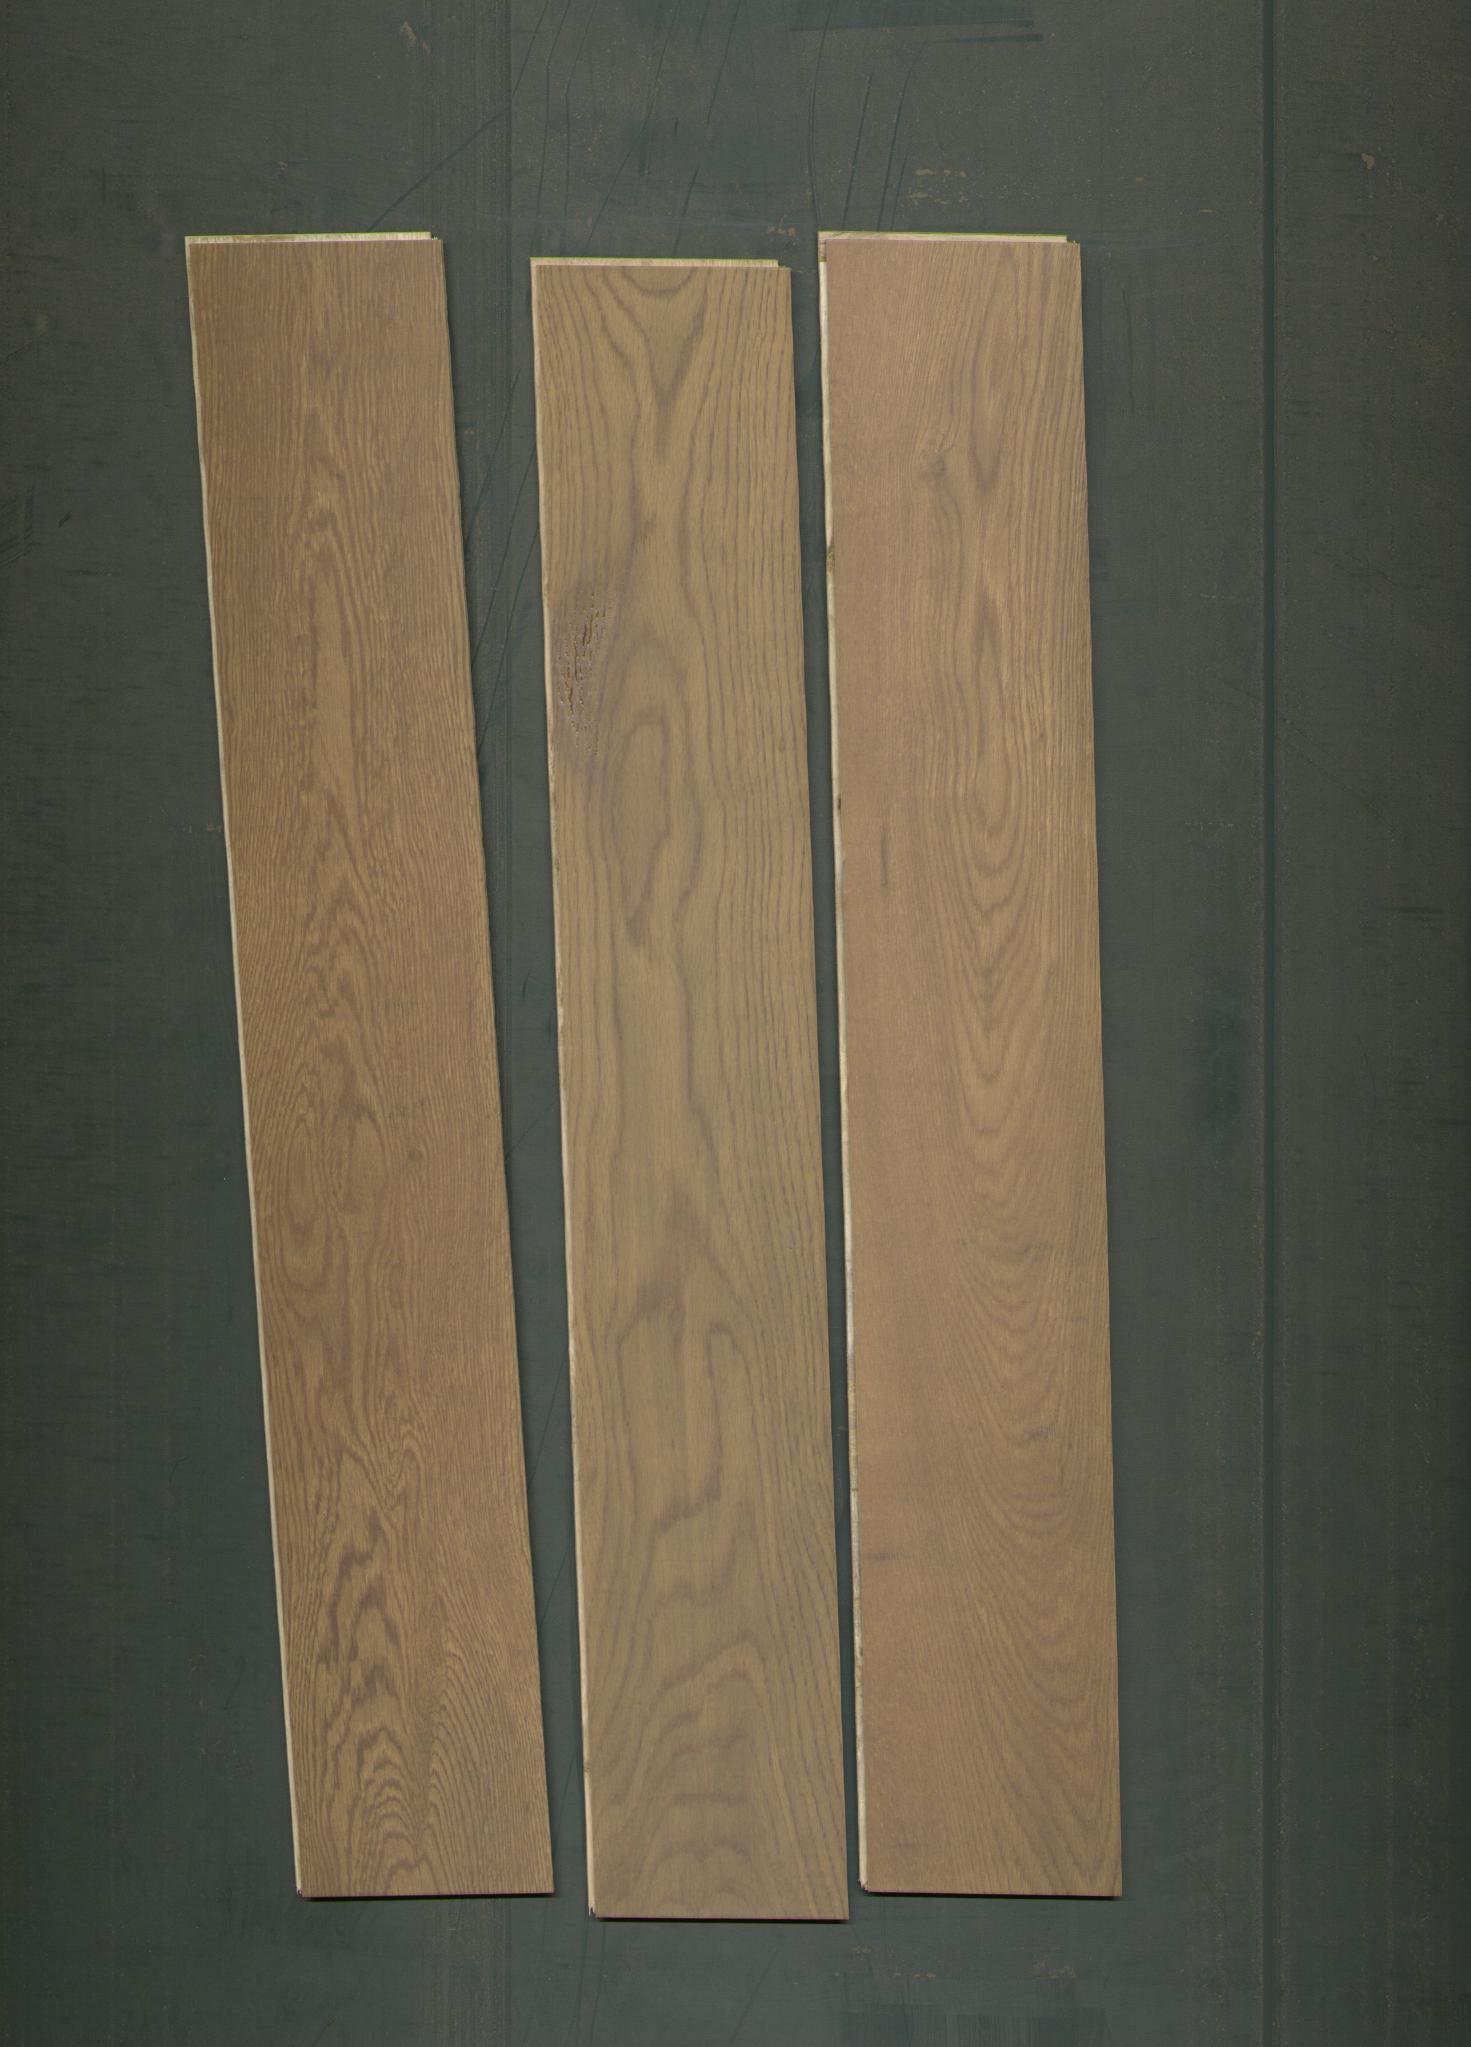
Label: mixers